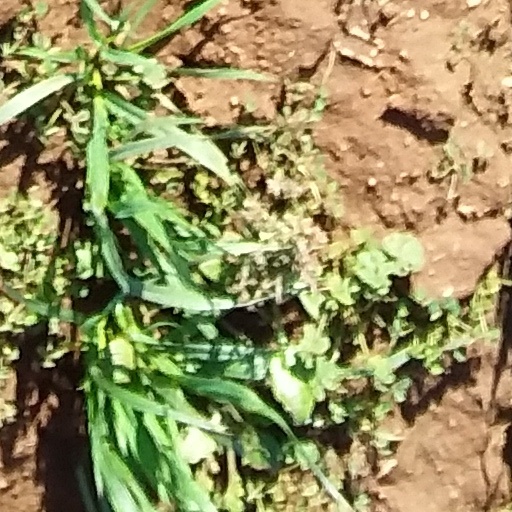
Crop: wheat